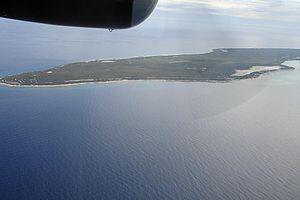
Little Cayman est l'une des trois îles du territoire britannique d'outre-mer des îles Caïmans. Little Cayman mesure environ 16 km de long pour 1,5 km de large et forme un atoll surélevé.
Le phare de Little Cayman est un phare actif situé à l'extrémité est de l'île Little Cayman aux Îles Caïmans, en mer des Caraïbes